Yitzhak Buxbaum

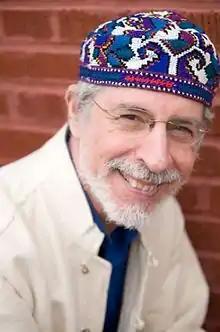
Yitzhak Buxbaum

Yitzhak Buxbaum was an American author and "maggid" (preacher/storyteller). He died on 23 December 2020.